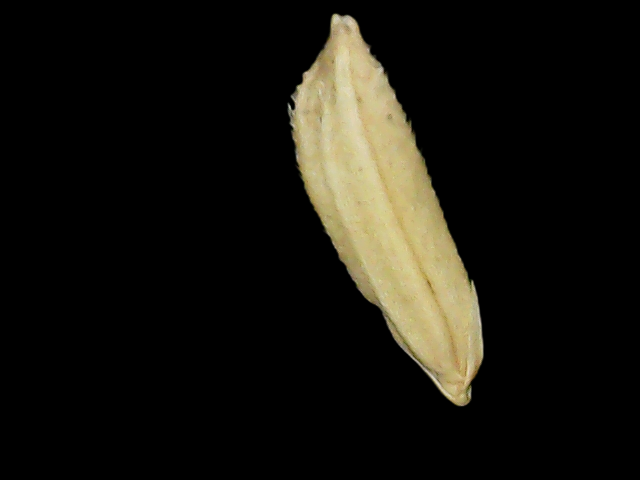
Rice variety: Binadhan14